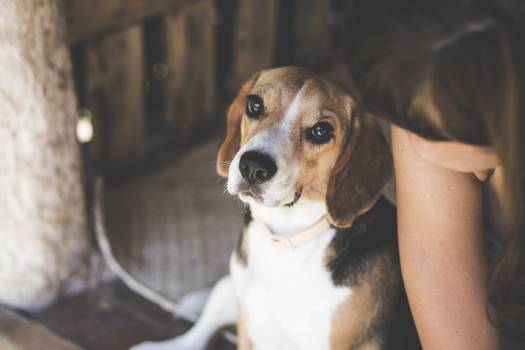
Label: No Watermark